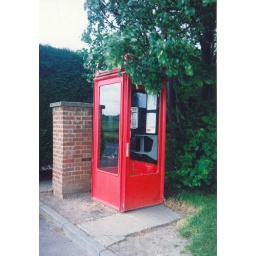
Long gone K8 telephone box in Staple, Kent